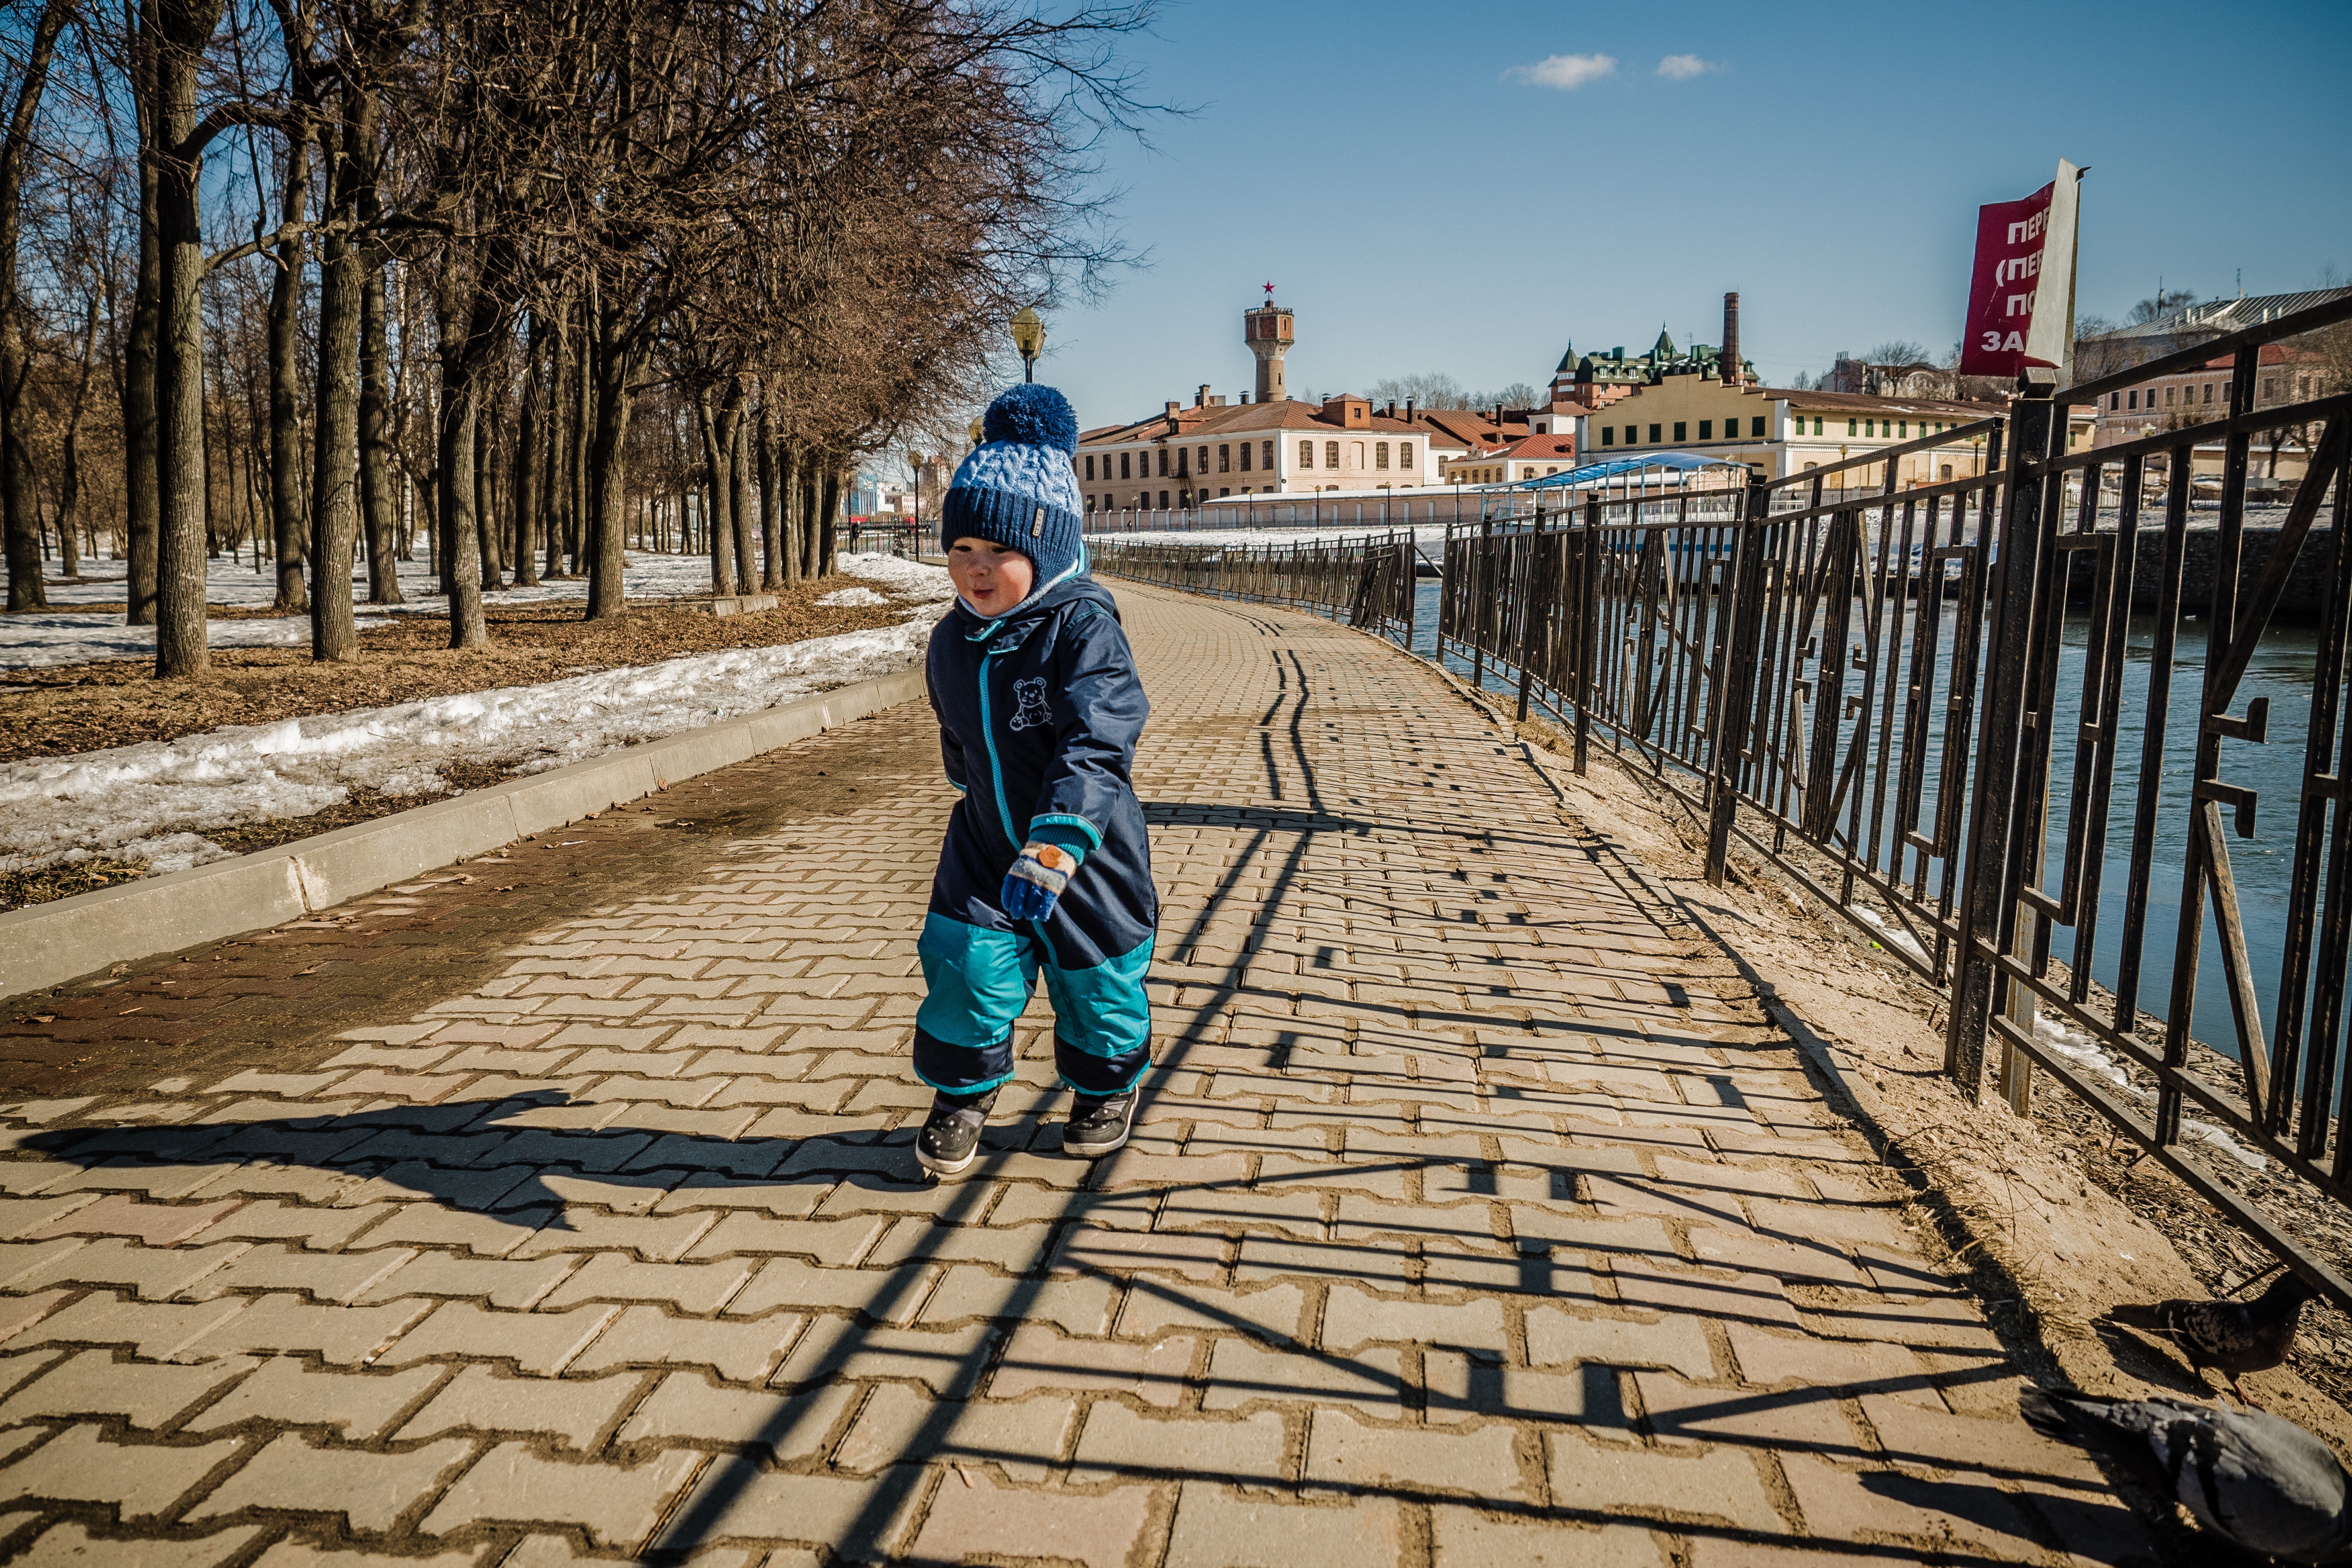
boardwalk, boy, walkway, summer, spring, baby, childhood, season, kids, joy, photographing children, small child, a cute baby